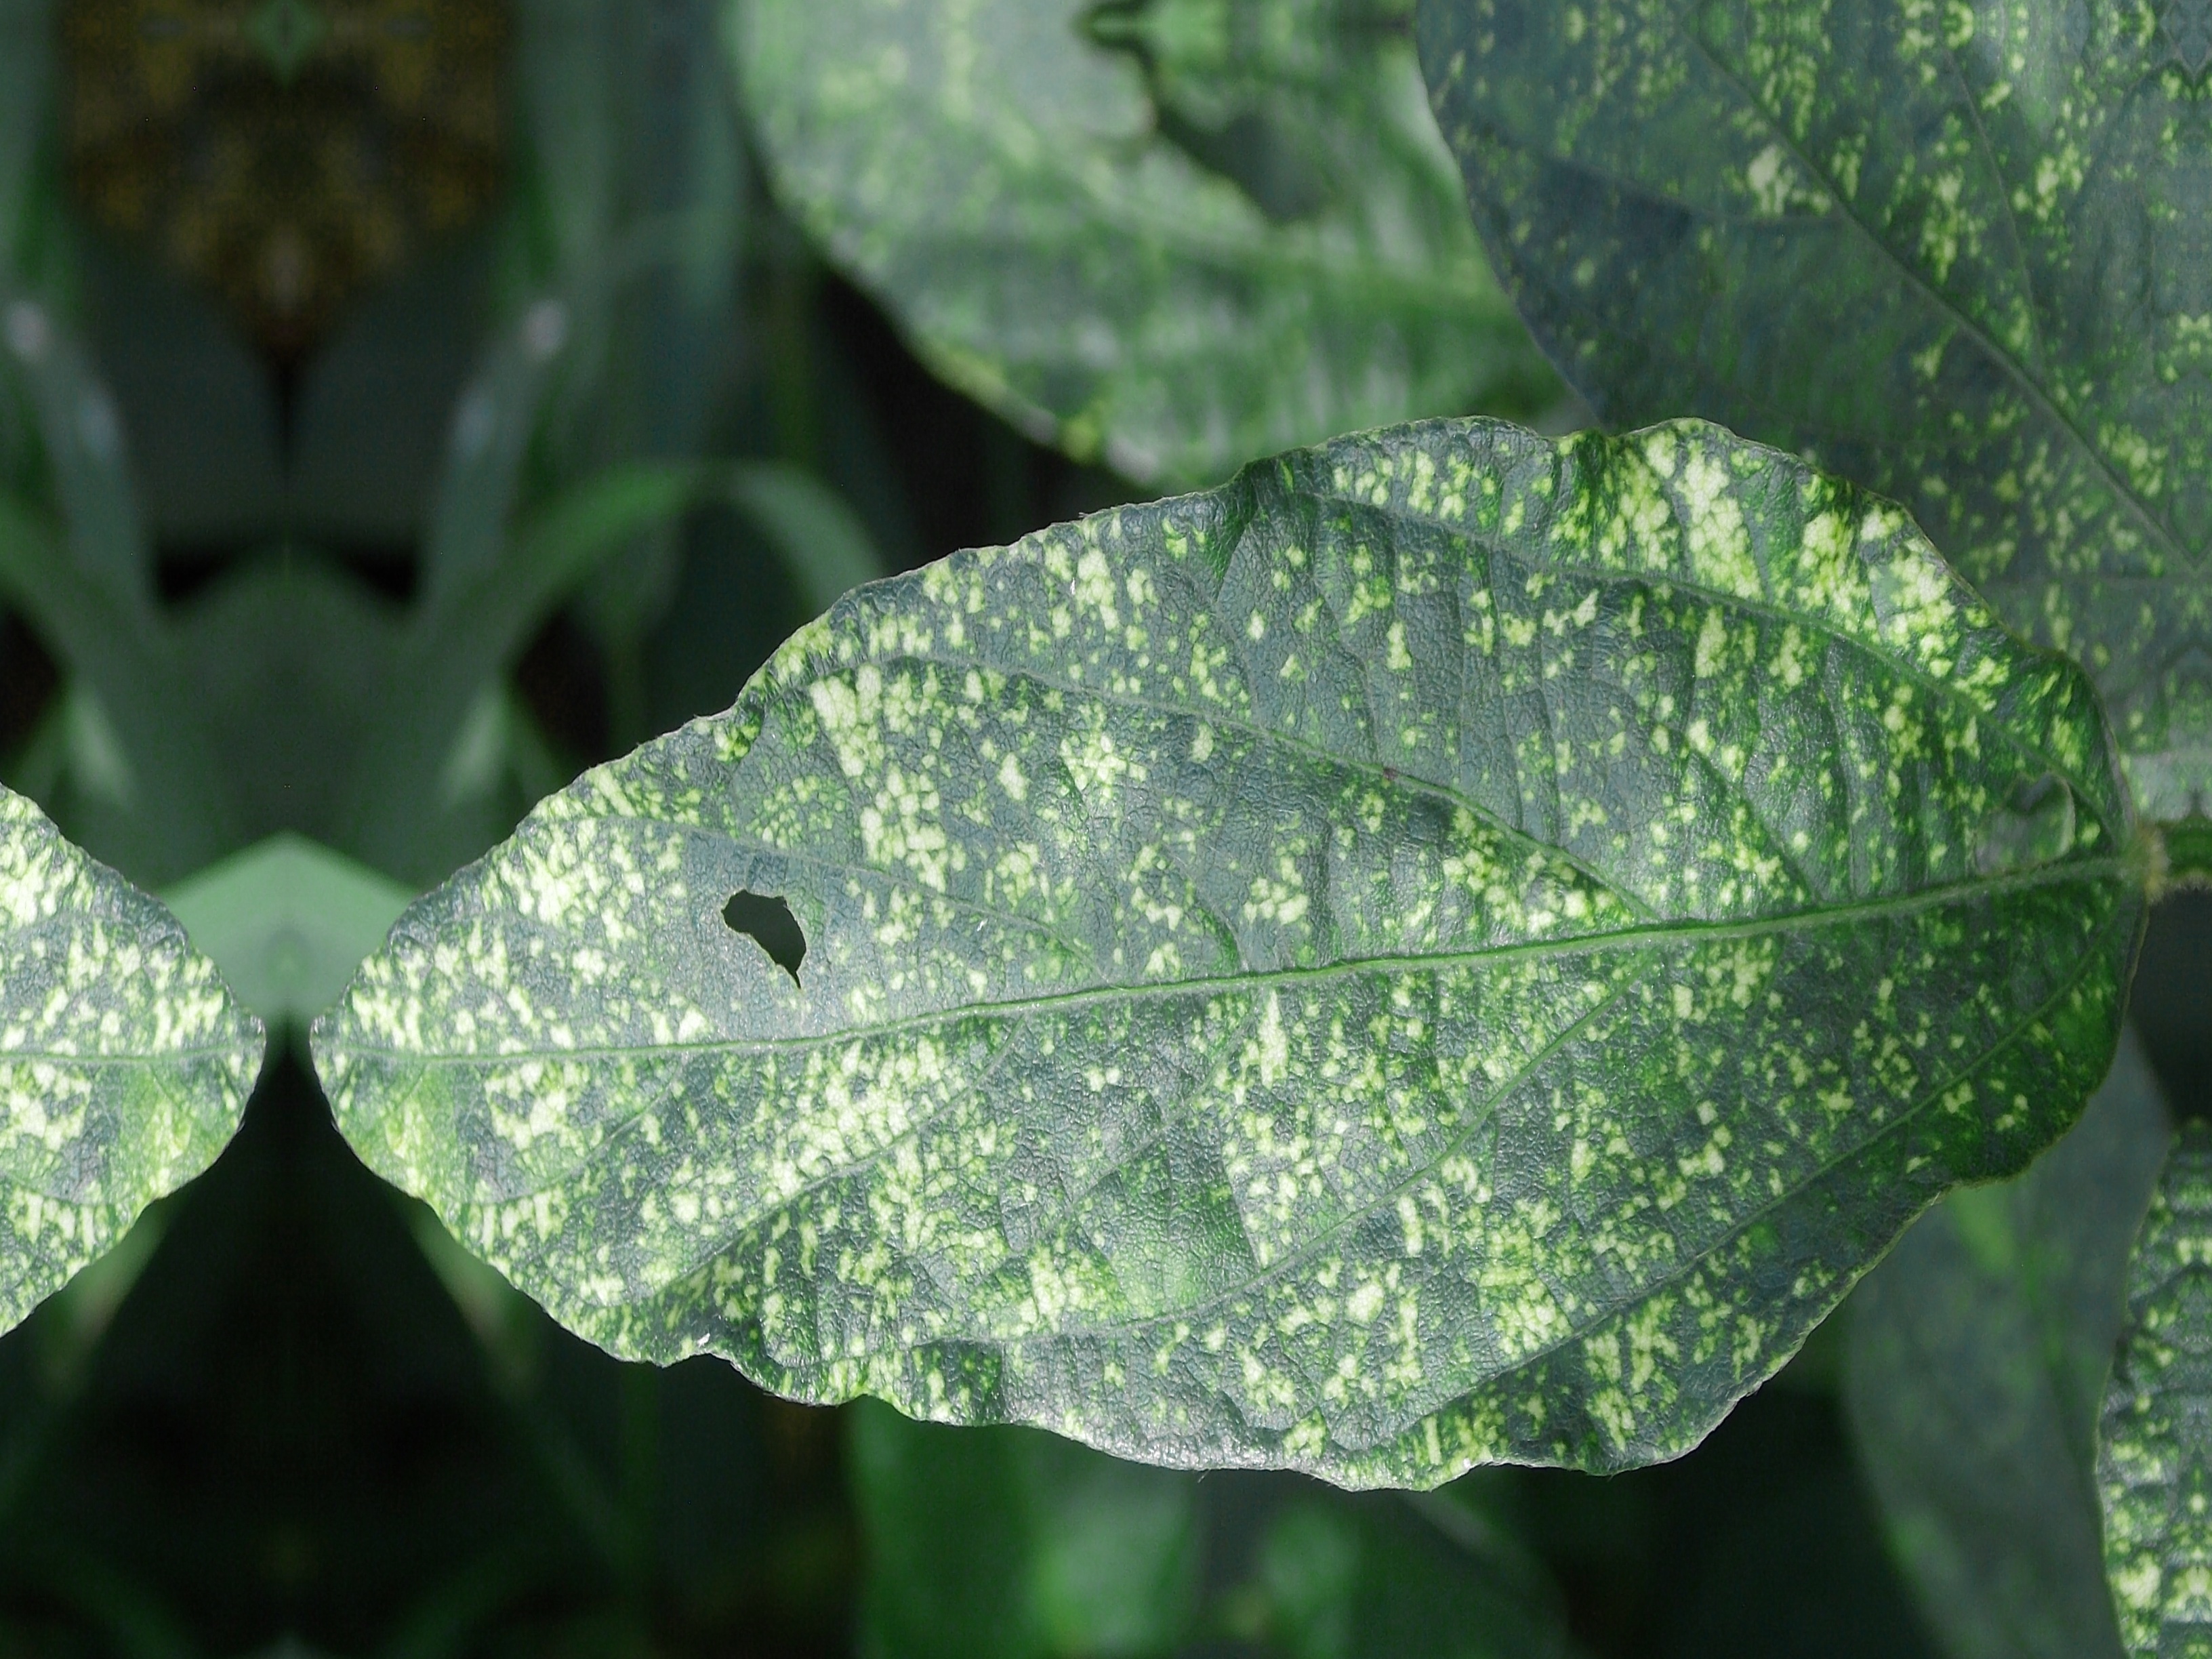
Label: Disease